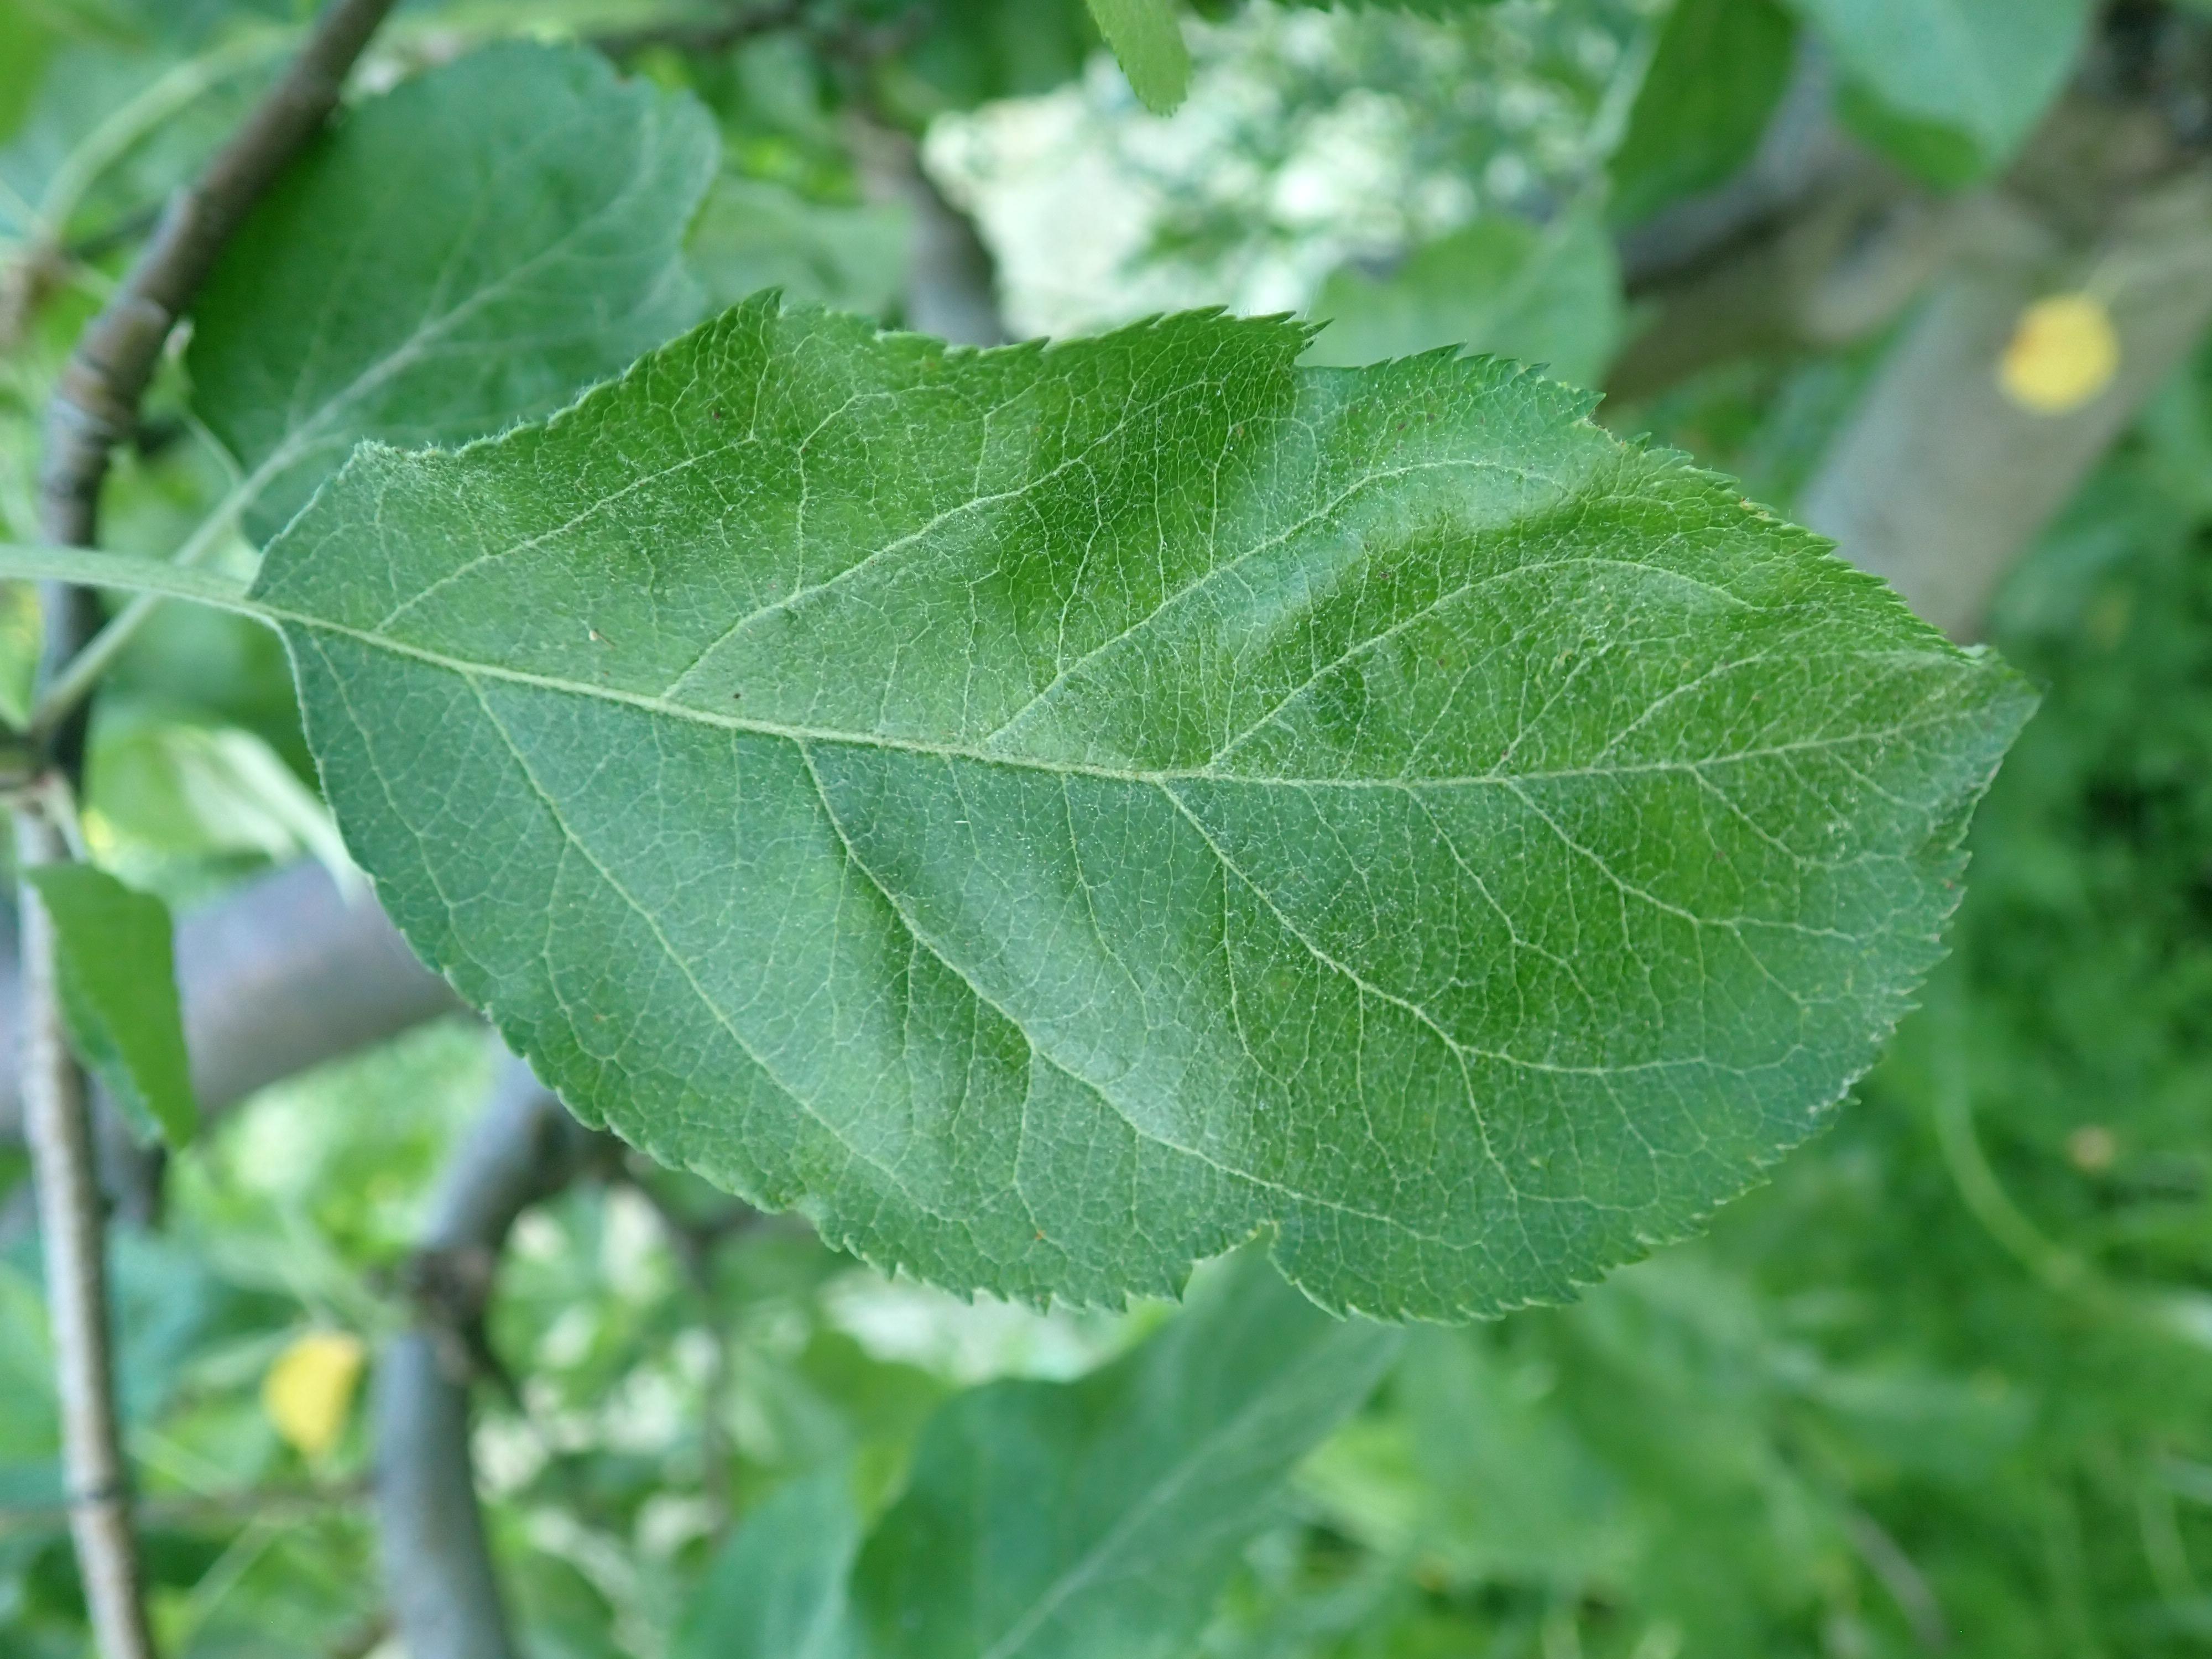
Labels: healthy